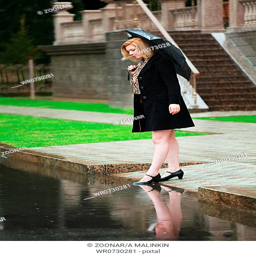
woman with umbrella in the rain